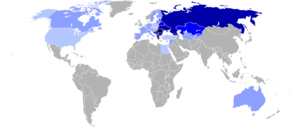
L'Église orthodoxe, ou Église des sept conciles, est la troisième des branches du christianisme par le nombre de ses fidèles, estimé à 225-300 millions.